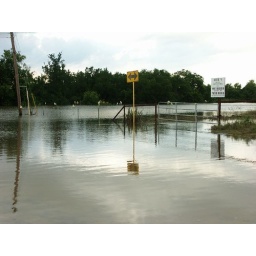
Plants and fence along Watercrest road in Killeen, Texas 5 days after the flood May 24th 2007.